Homework

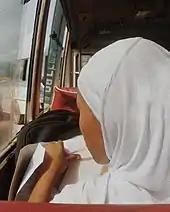
Tanzanian student doing her homework in a school bus before getting home

Younger students who spend more time on homework generally have slightly worse, or the same academic performance, as those who spend less time on homework. Homework has not been shown to improve academic achievements for grade school students. Proponents claim that assigning homework to young children helps them learn good study habits. No research has ever been conducted to determine whether this claim has any merit.